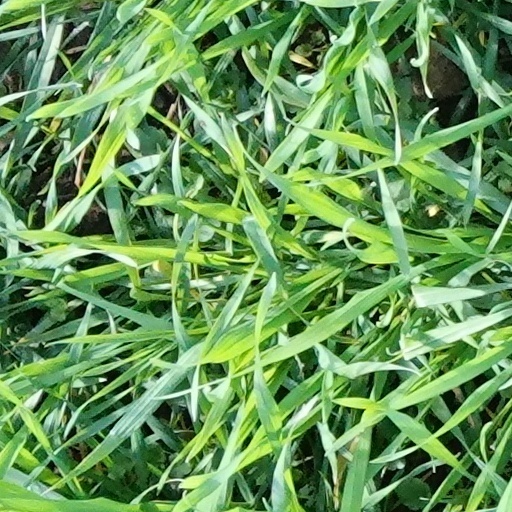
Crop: wheat